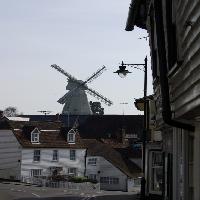
Weather: cloudy or overcast